City of Peterborough

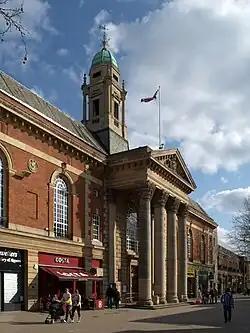
The Town Hall, Peterborough (1930–1933)

From 1889, the ancient Soke of Peterborough formed an administrative county in its own right with boundaries similar, although not identical, to the current unitary authority. The area however remained geographically part of Northamptonshire until 1965, when the Soke was merged with Huntingdonshire to form the county of Huntingdon and Peterborough. Following a review of local government in 1974, Huntingdon and Peterborough was abolished and the current district created by the merger of the Municipal Borough of Peterborough with Peterborough Rural District, Barnack Rural District, Thorney Rural District, Old Fletton Urban District and part of the Norman Cross Rural District, which had each existed since 1894. This became part of the non-metropolitan county of Cambridgeshire. Letters patent were granted continuing the status of city over the greater area. In 1998, the city became autonomous of Cambridgeshire county council as a unitary authority, but it continues to form part of that county for ceremonial purposes. The leader and cabinet model of decision-making, first adopted by the city council in 2001, is similar to national government.